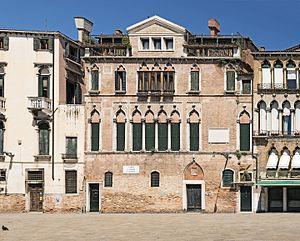
Le Campo Santa Maria Formosa est une place de Venise, située dans le sestiere de Castello.
La famille Donato est une famille patricienne de Venise. Elle aurait une double origine : d'une part d'Altino et d'autre part des Marches. Elle se décompose en deux branches, appelées dalle Tresse d'Oro et dalle Rose, selon les armes qu'ils portent.